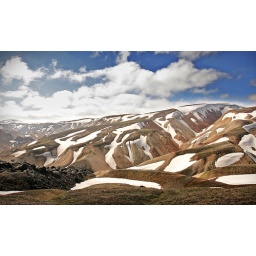
Comes with blue sky and white clouds. Taken near Landmannalaugar, Iceland.